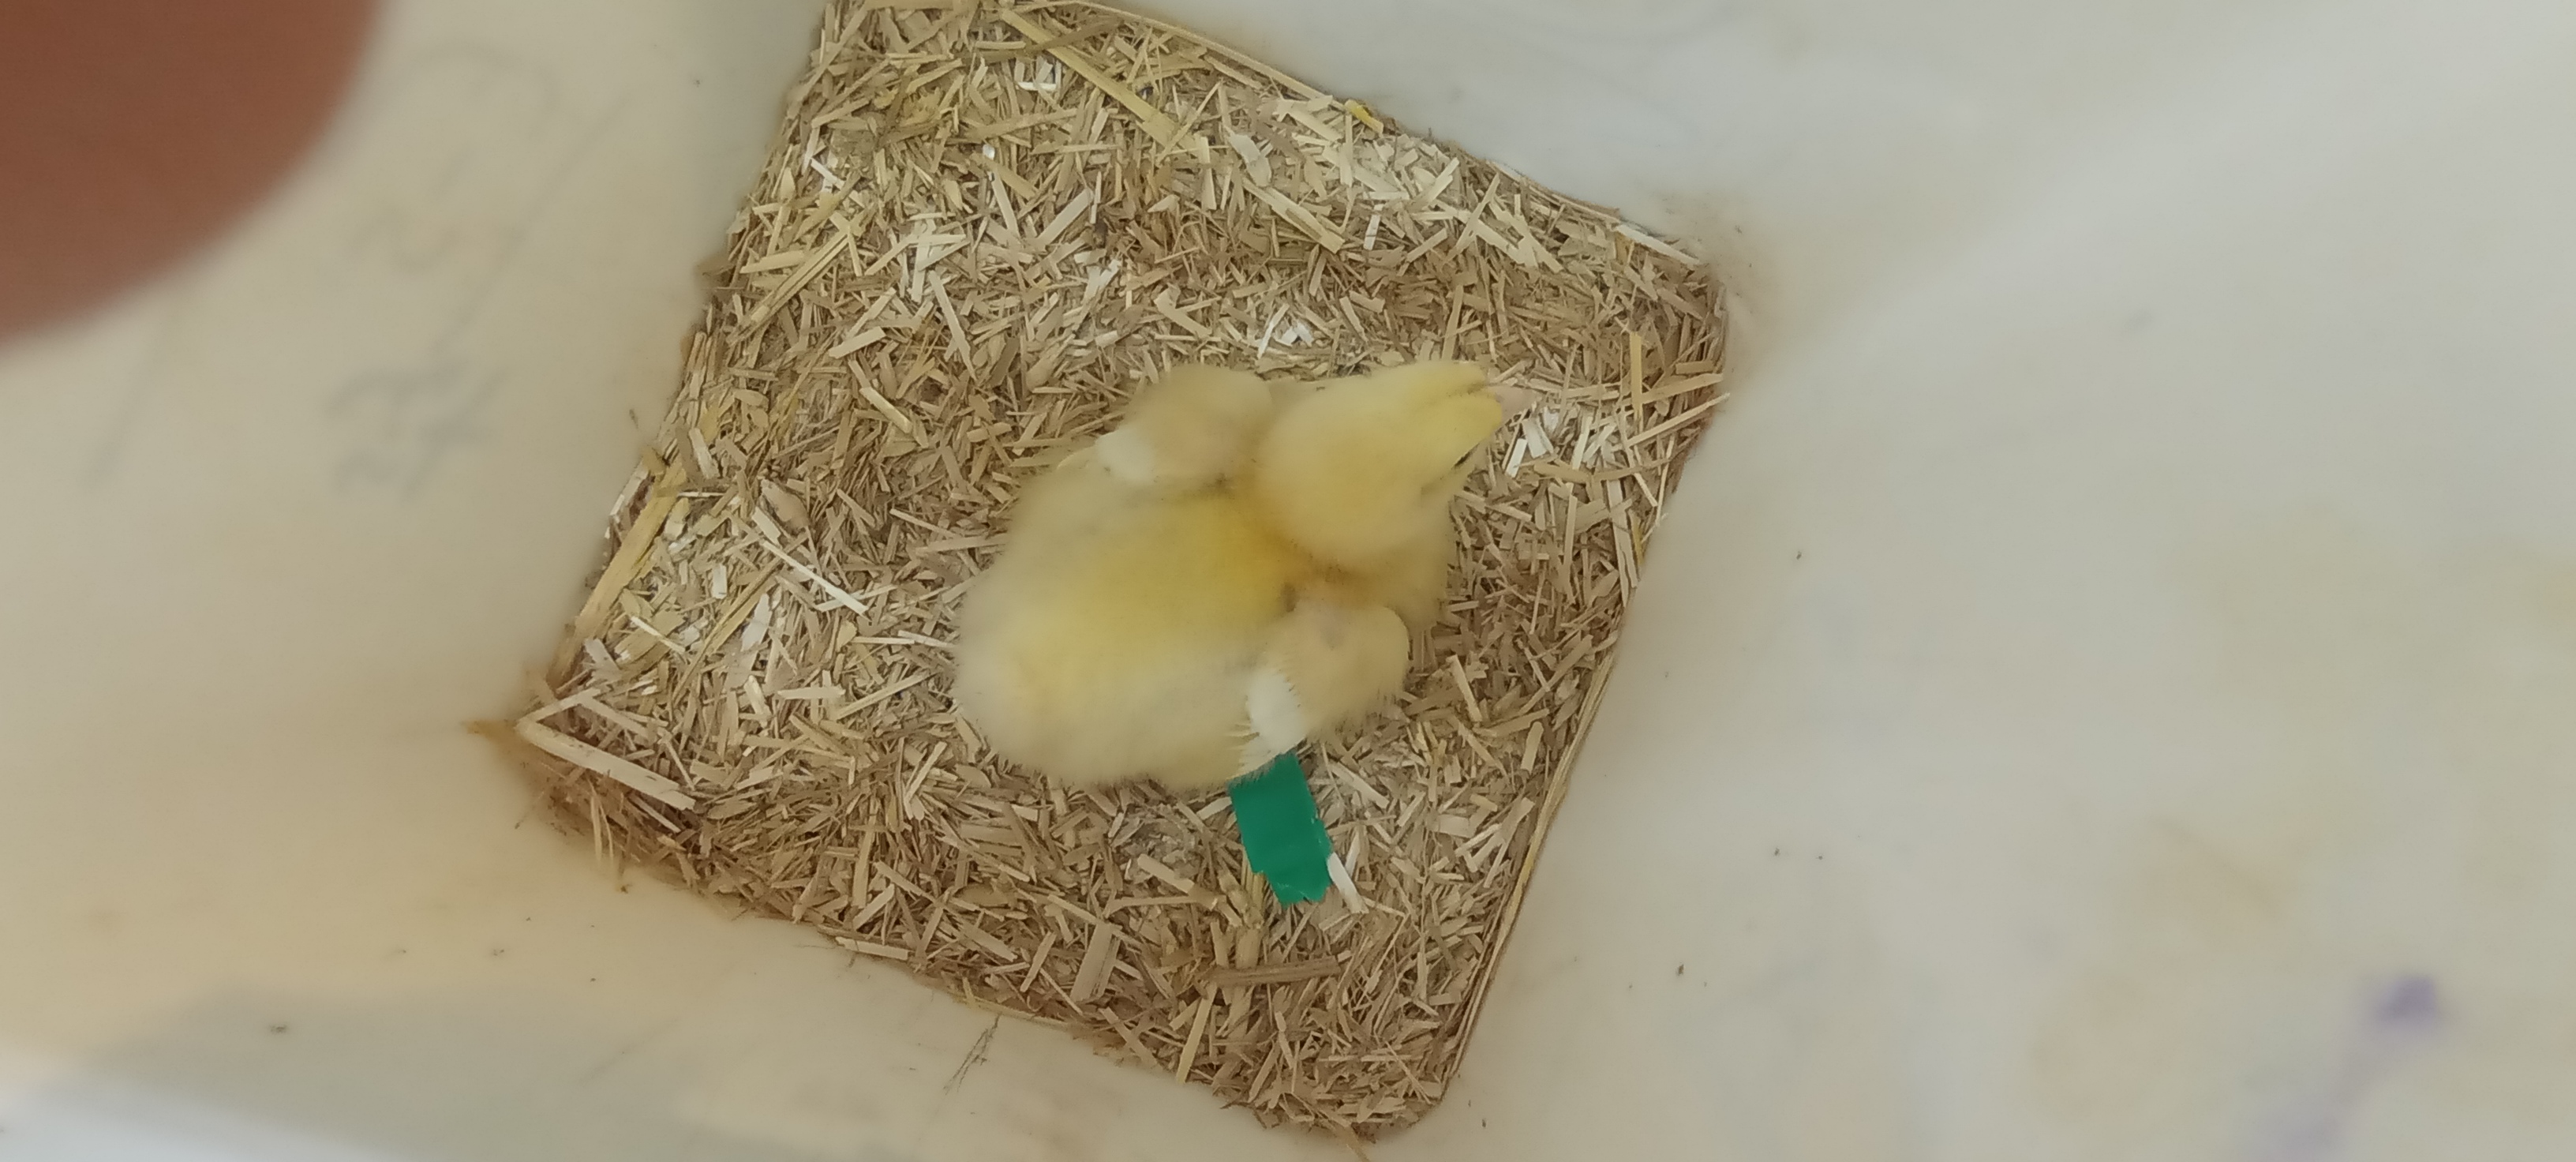
Weight: 207 g